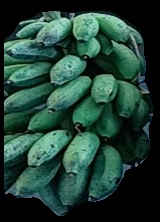
Variety: rasbale
Grade: grade2